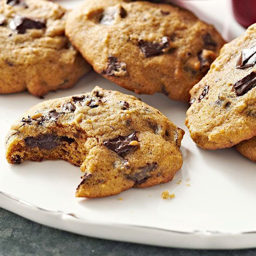
this is your basic chewy chocolate chip cookie ... enhanced with canned pumpkin .